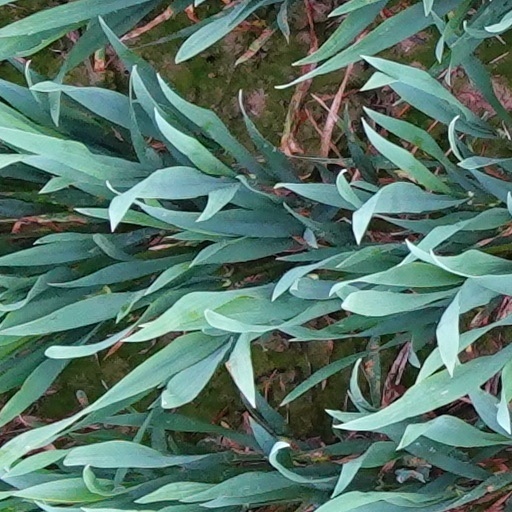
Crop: wheat